Pau, Pyrénées-Atlantiques

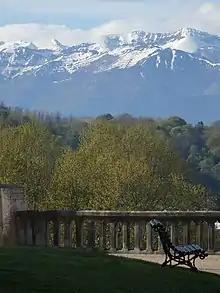
The view from the "Boulevard des Pyrénées"

The town of Pau is located 45 minutes from the Pyrenees and its ski resorts. It is a holiday resort for tourists to the Pyrenees (hiking, climbing, skiing) and Spain. Located near the Basque and Landes coasts (an hour's drive), it is possible to practice water sports (surfing, diving, sailing, etc.).